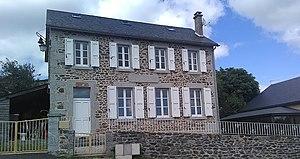
Mairie, ancienne école publique de Julianges (Lozère).
Julianges est une commune française, située dans le département de la Lozère en région Occitanie. Ses habitants sont appelés les Juliangiens.